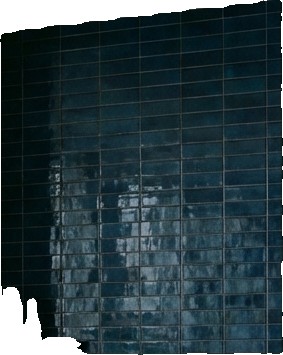
Surface category: cladding